Dynasties of China

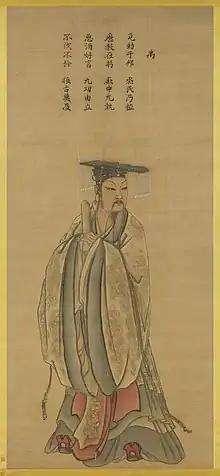
A depiction of Yu, the initiator of dynastic rule in China, by the Southern Song court painter Ma Lin.

As the founder of China's first orthodox dynasty, the Xia dynasty, Yu the Great is conventionally regarded as the inaugurator of dynastic rule in China. In the Chinese dynastic system, sovereign rulers theoretically possessed absolute power and private ownership of the realm, even though in practice their actual power was dependent on numerous factors. By tradition, the Chinese throne was inherited exclusively by members of the male line, but there were numerous cases whereby the consort kins came to possess "de facto" power at the expense of the monarchs. This concept, known as ("All under Heaven belongs to the ruling family"), was in contrast to the pre-Xia notion of ("All under Heaven belongs to the public") whereby leadership succession was non-hereditary and based on the abdication system.